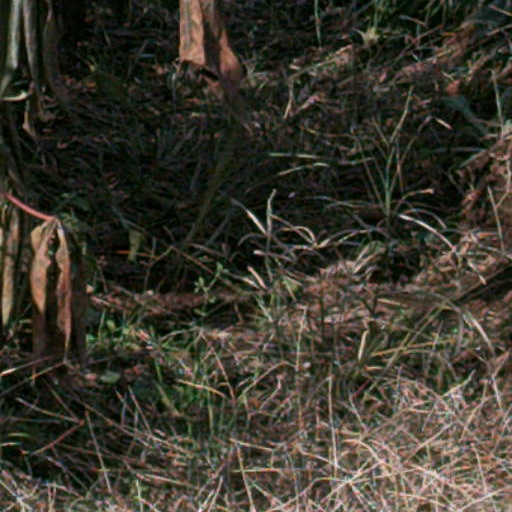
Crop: cassava